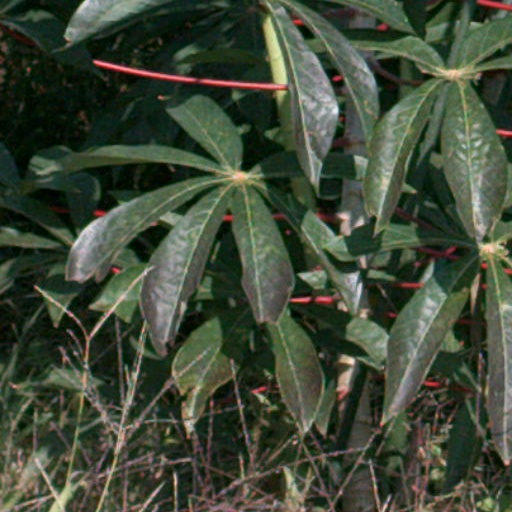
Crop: cassava